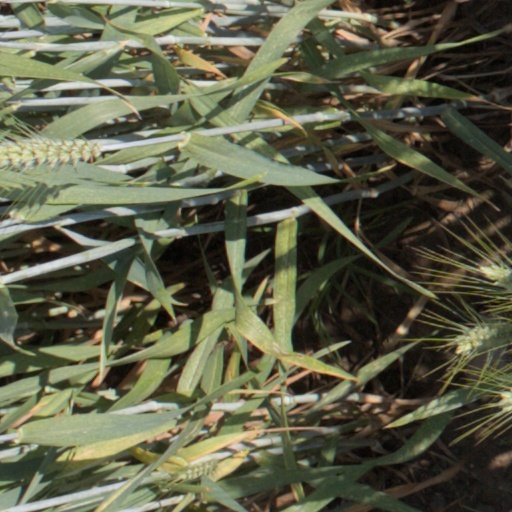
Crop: wheat